The Godmakers (novel)

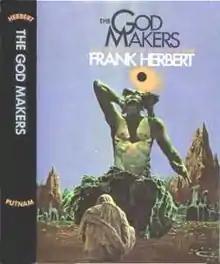

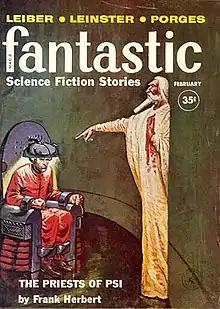
"The Priests of Psi" was the cover story for the February 1960 issue of "Fantastic"

The God Makers (1972) is a science fiction novel by Frank Herbert. Some later editions used a variant title, "The Godmakers".